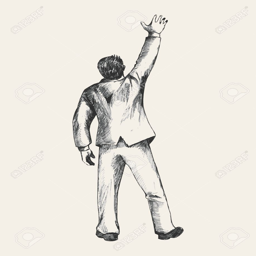
illustration of a male figure reaching out something up high stock vector